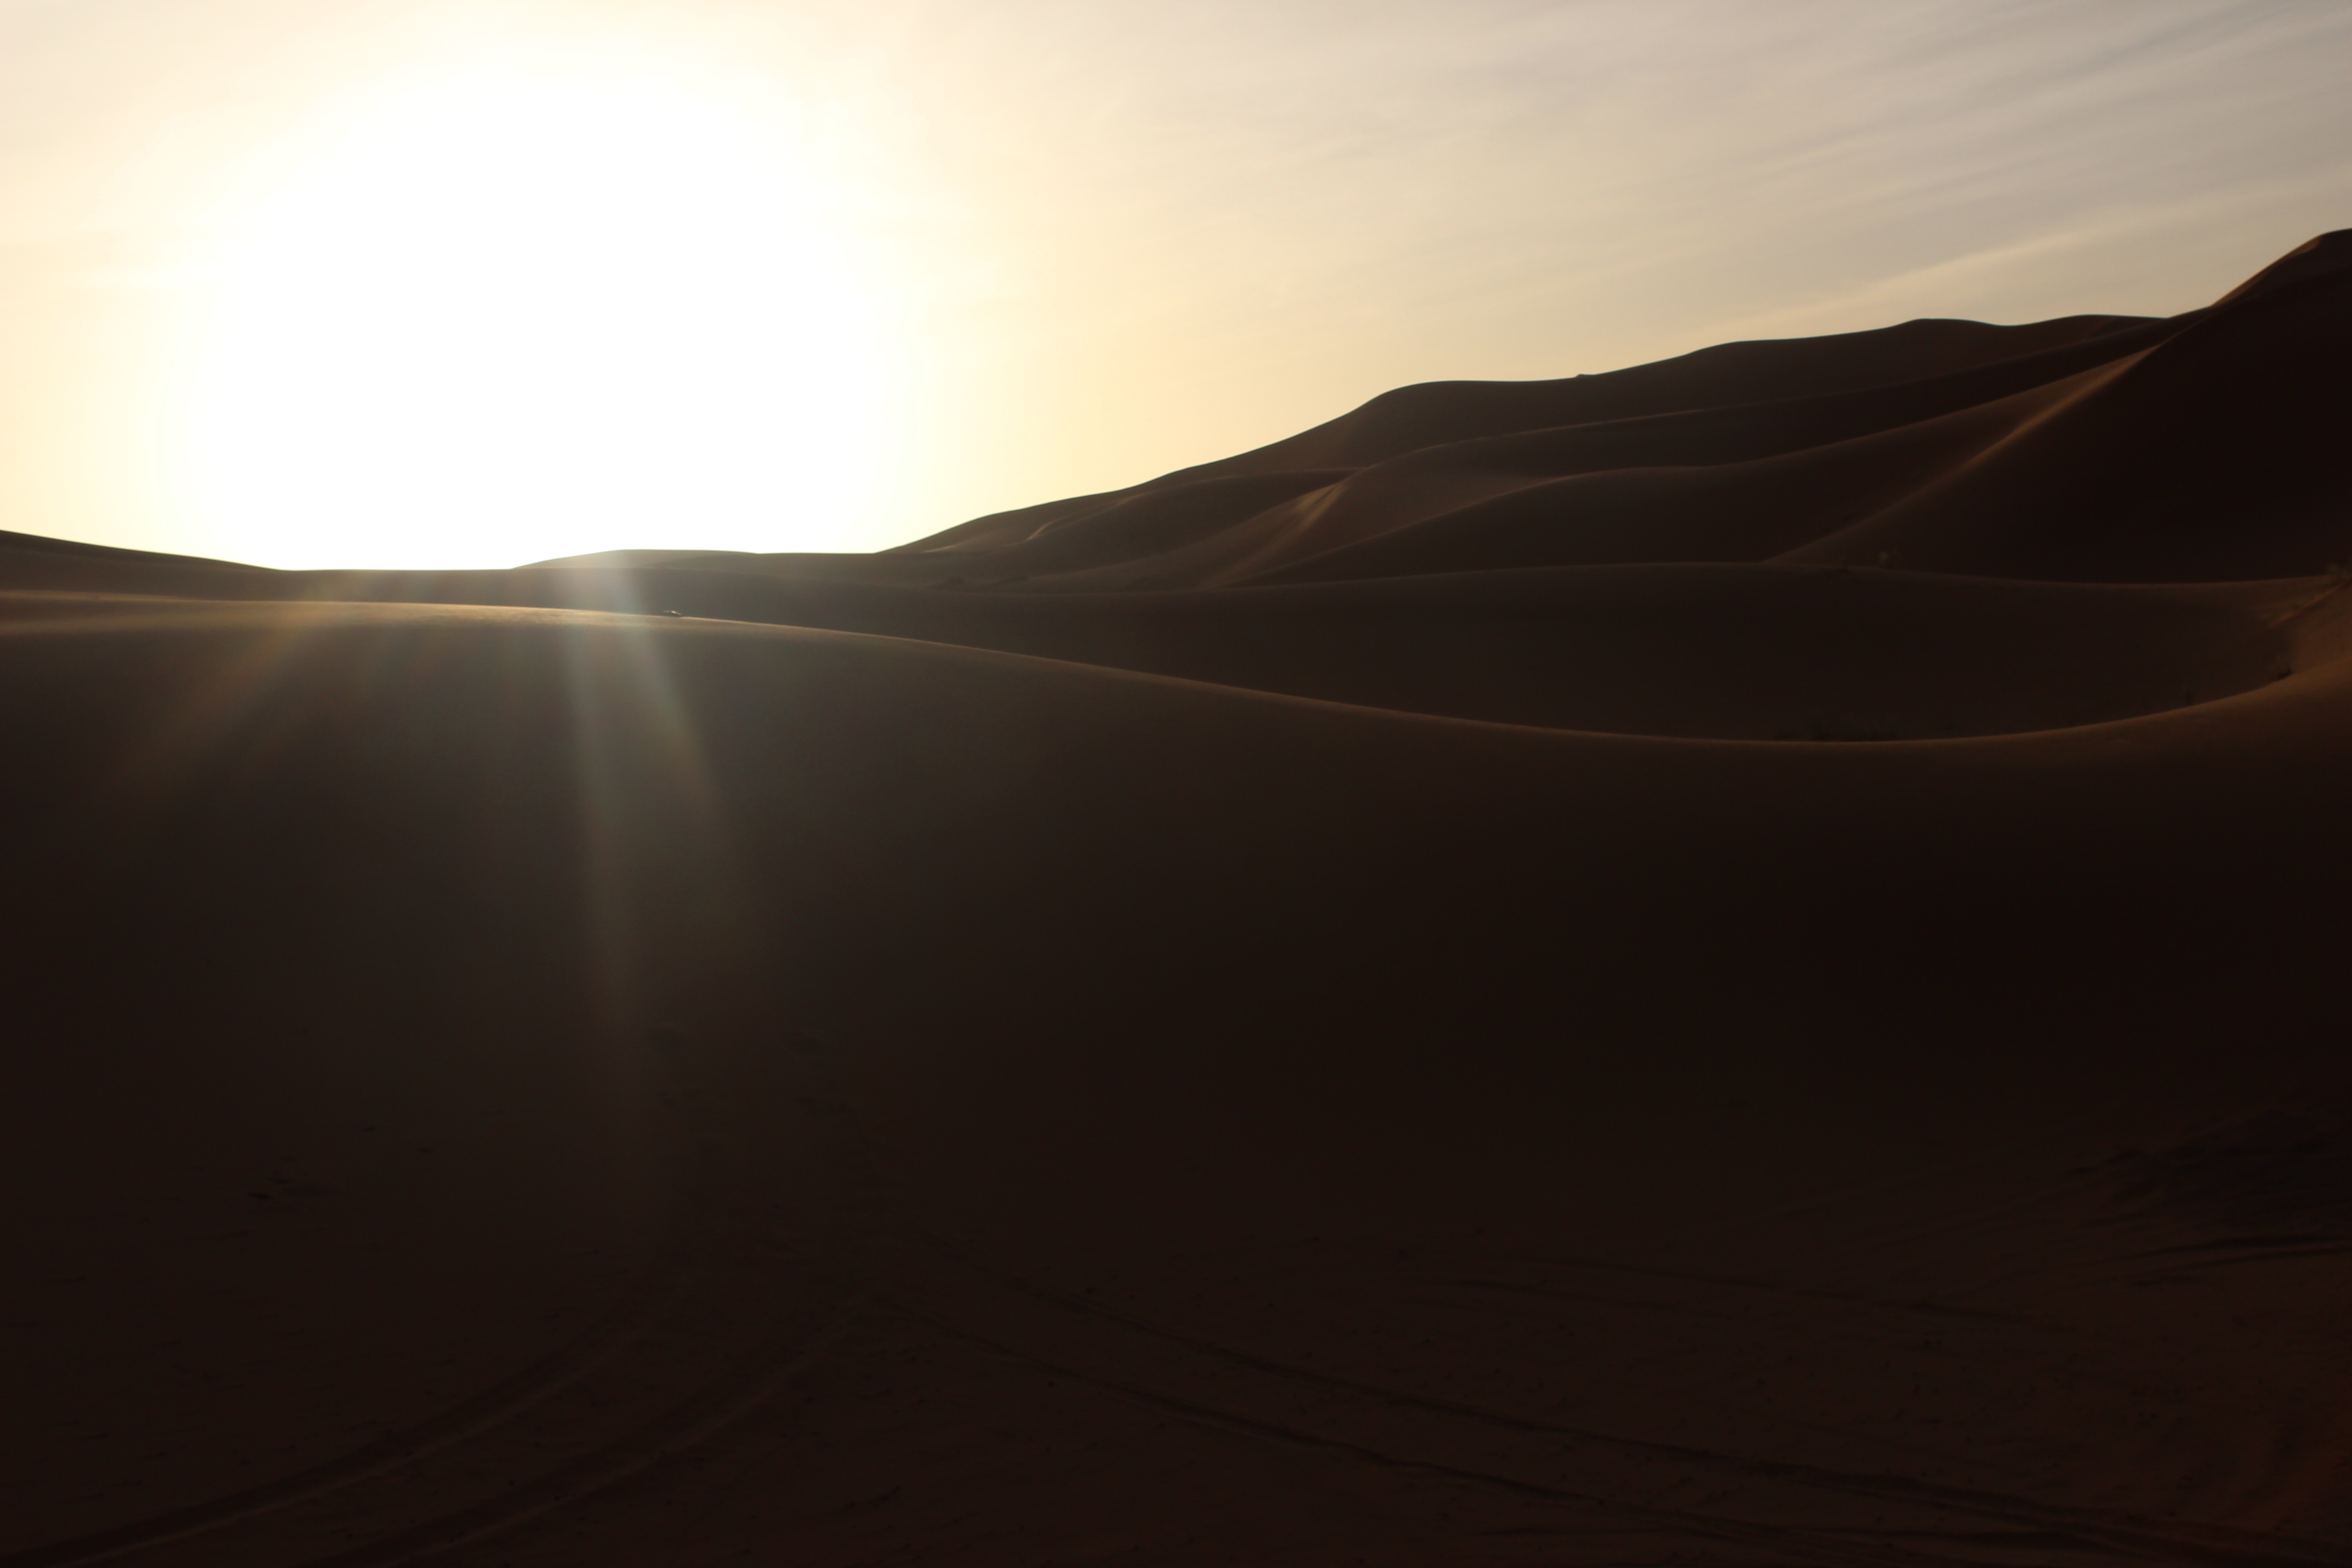
landscape, nature, outdoor, rock, silhouette, mountain, sunshine, sun, sunrise, sunset, sunlight, hill, desert, view, dawn, evening, black, ridge, backlight, scene, habitat, sahara, landform, erg, natural environment, geographical feature, aeolian landform